Sadya

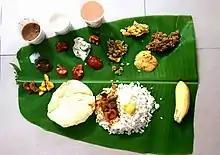
A sadya served for Onam

The dishes are served in different spots on the banana leaf. For example, the pickles are served on the top left corner and the banana in the bottom left corner, which helps the waiters to easily identify and decide on offering additional servings. The most common ingredients in all the dishes are coconut as it is abundant in Kerala. Coconut milk is used in some dishes, and coconut oil is used for frying.